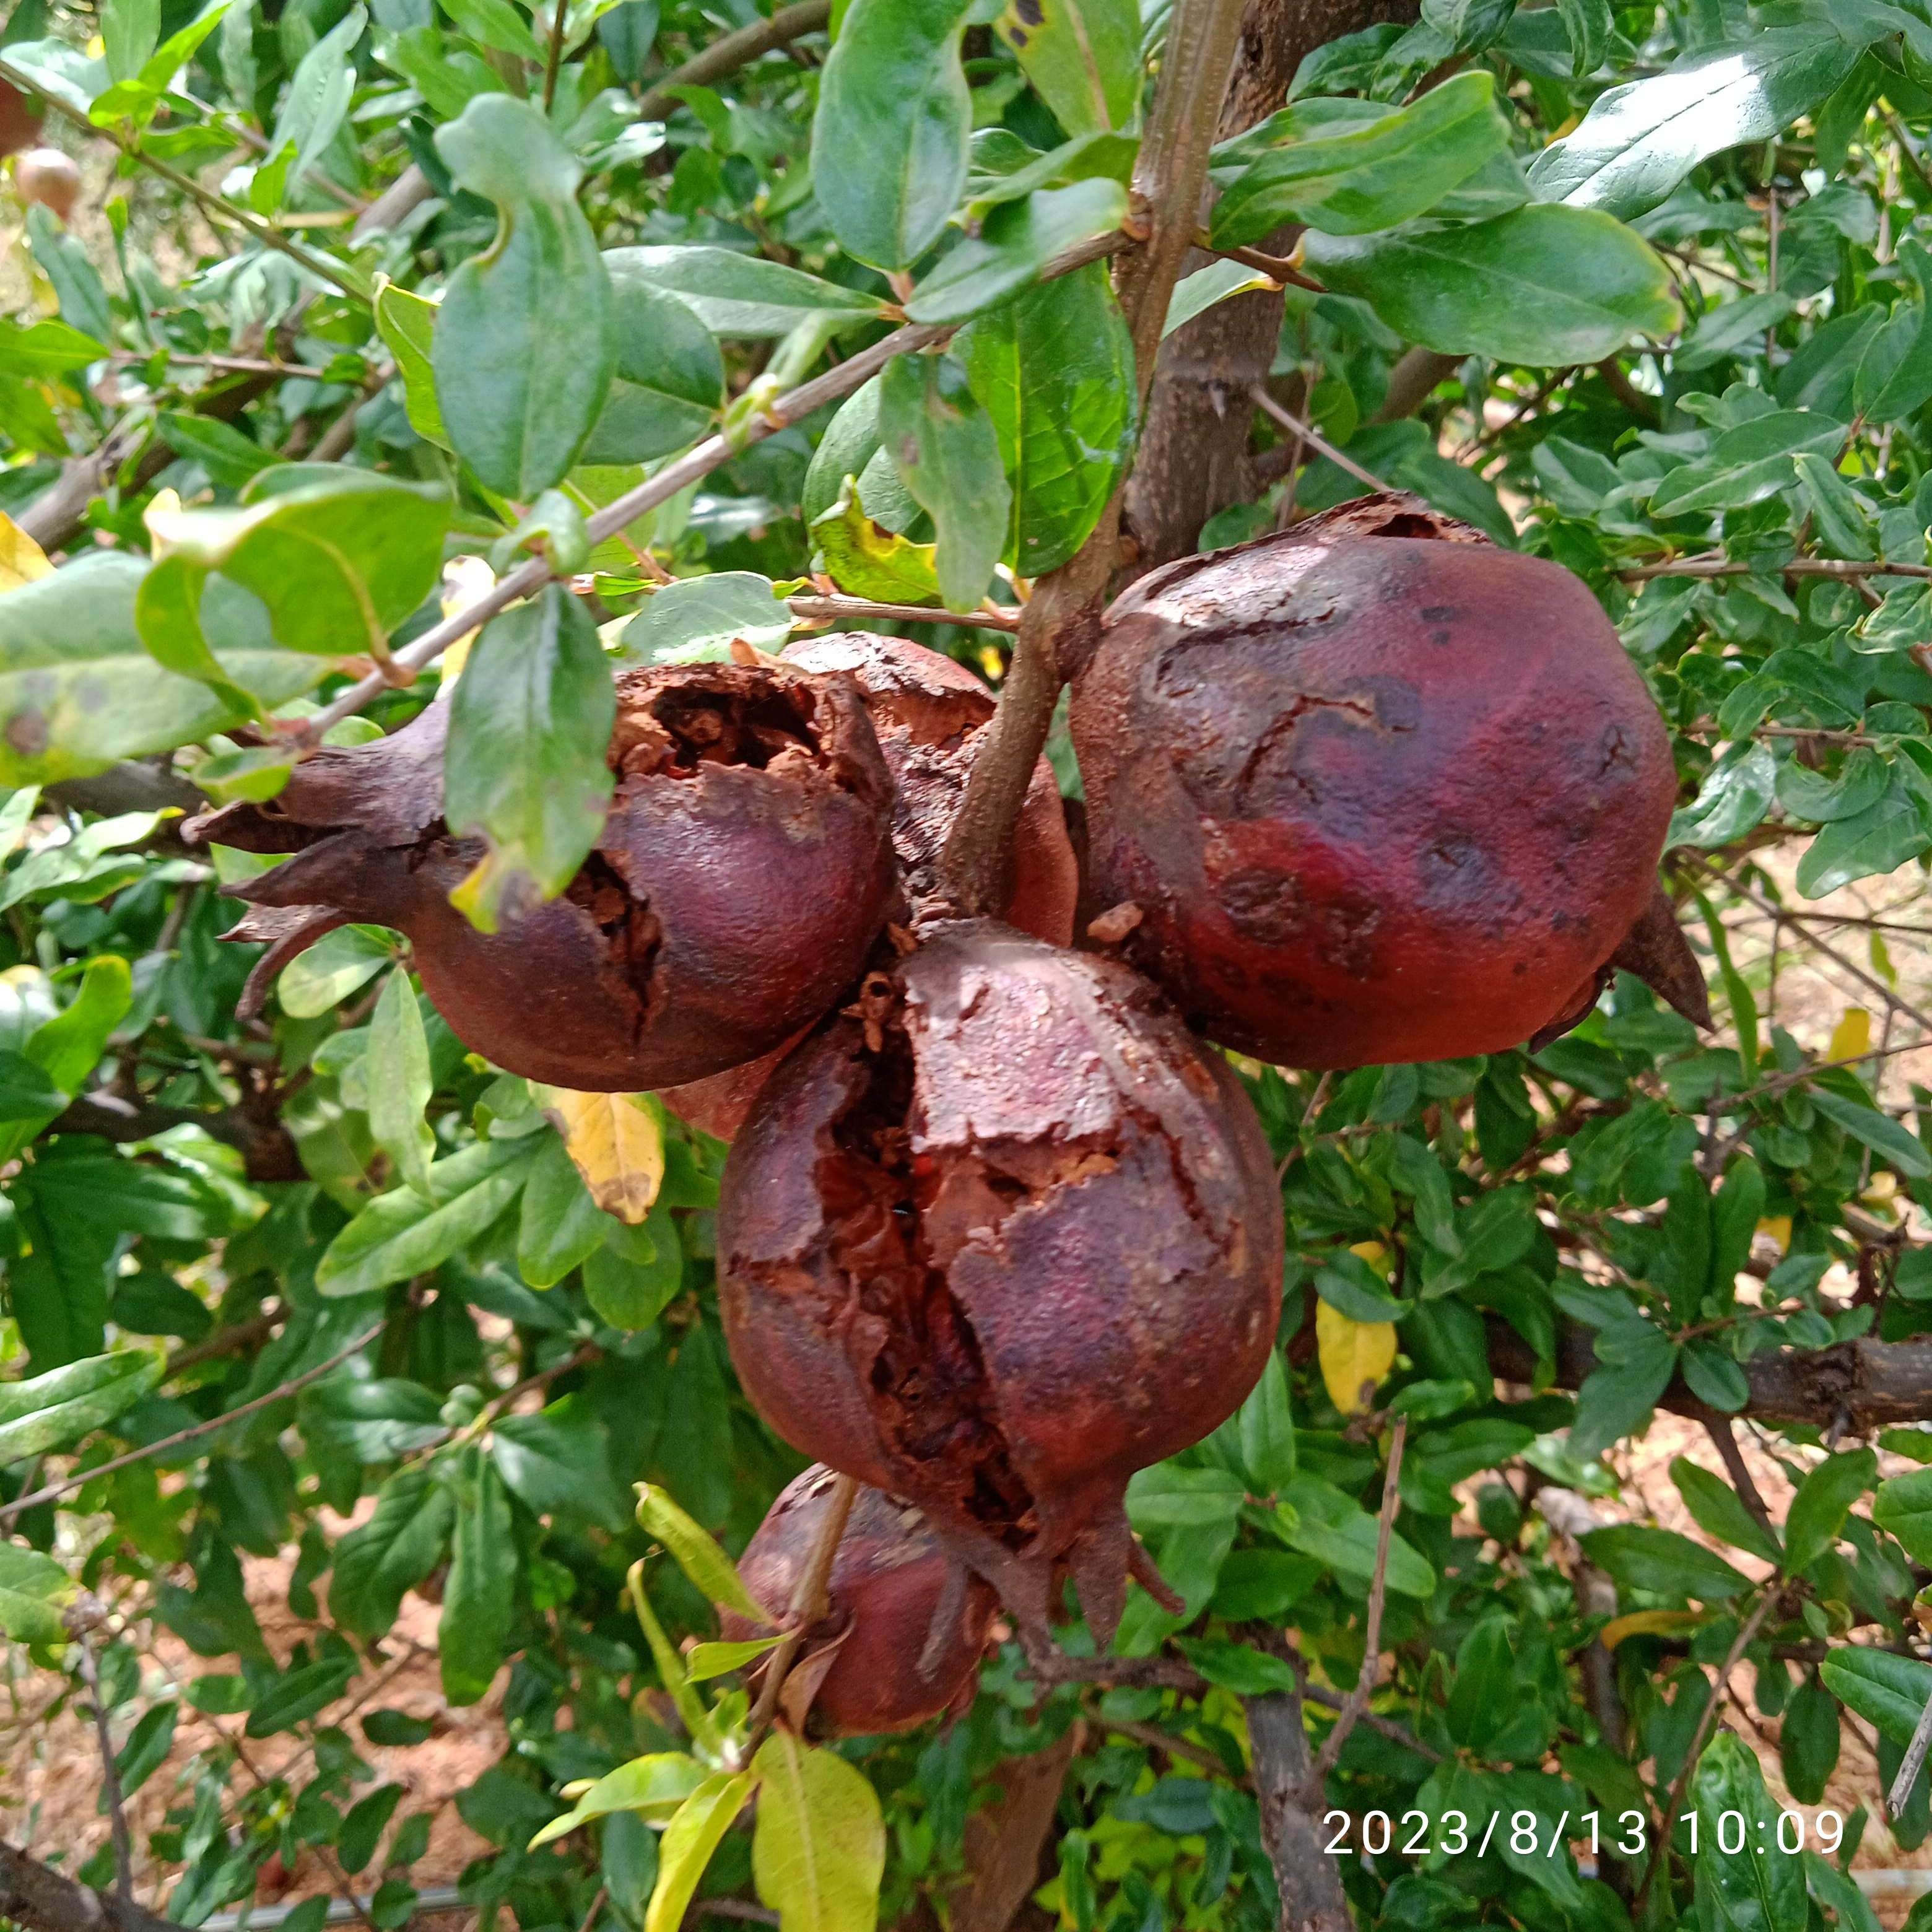
Label: Bacterial_Blight